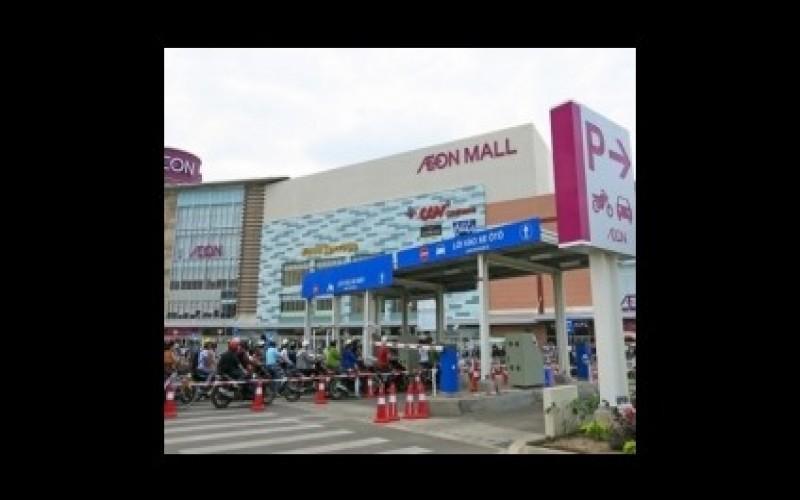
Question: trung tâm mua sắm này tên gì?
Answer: tên aeon mall